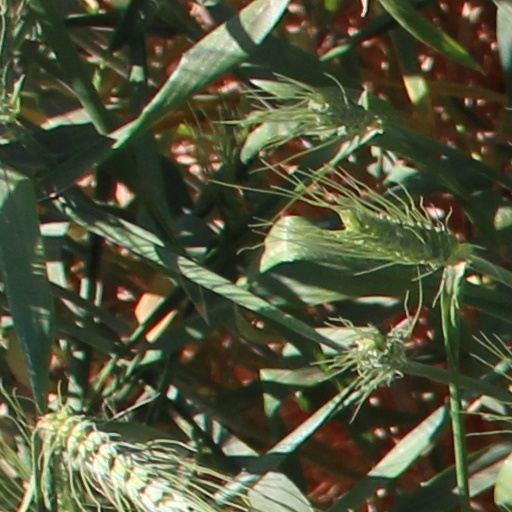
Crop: wheat